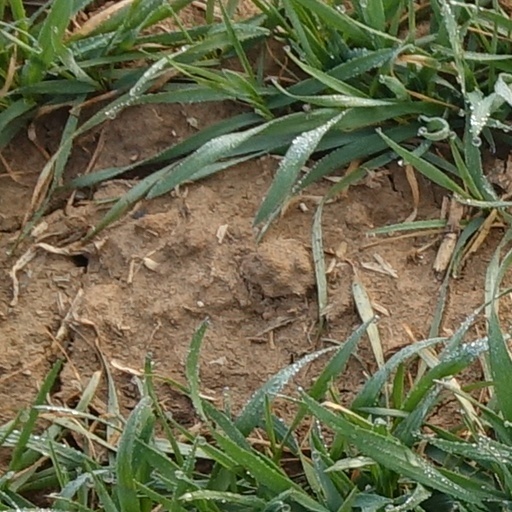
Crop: wheat